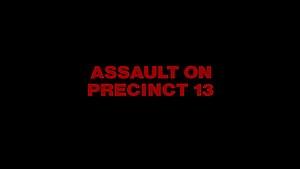
Assaut est un film d'action américain écrit et réalisé par John Carpenter, sorti en 1976.